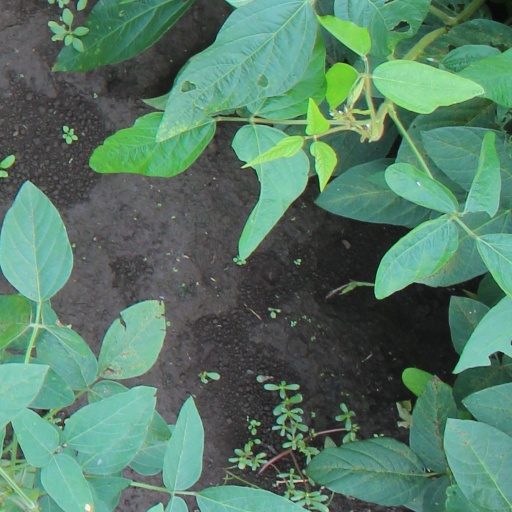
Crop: soybean